Atheist (band)

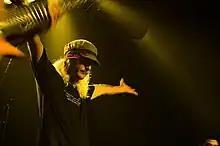
Atheist in 2006

Atheist was originally formed in 1984 in Sarasota, Florida, firstly under the name Oblivion and later as R.A.V.A.G.E. (which stands for "Raging Atheists Vowing A Gory End").